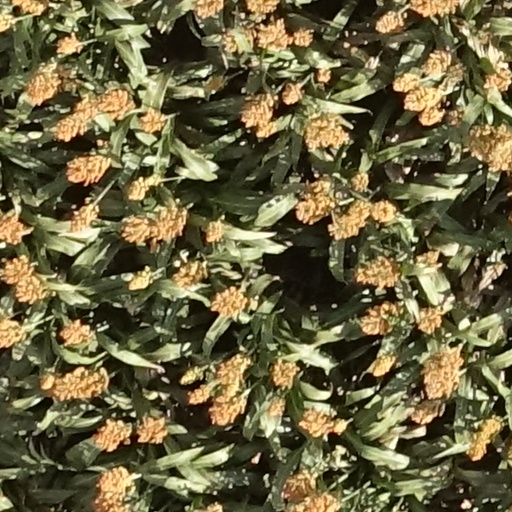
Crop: sorghum